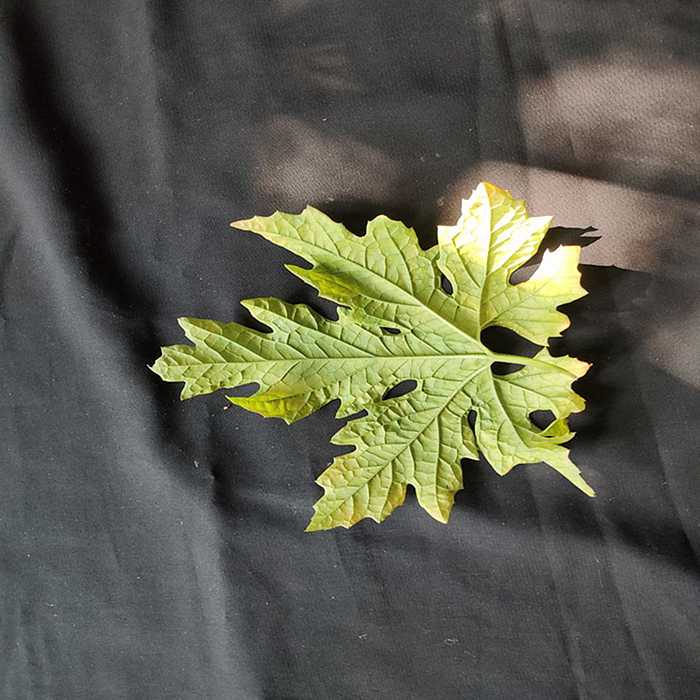
Plant: Bitter Gourd
Label: Mosaic virus